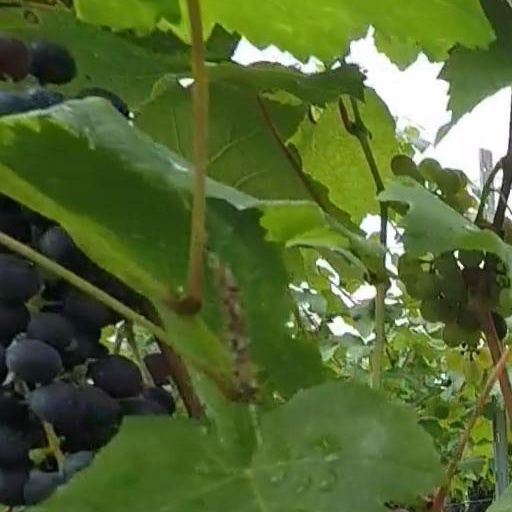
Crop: grape